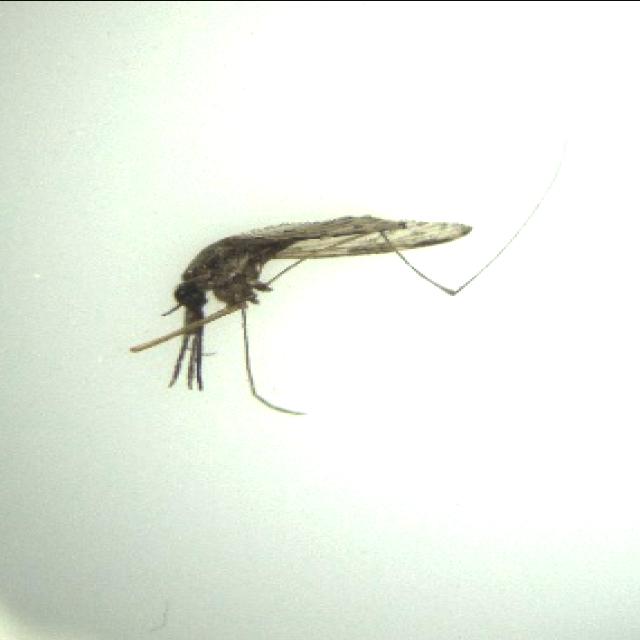
Species: anopheles_sinensis